Robert Blake (admiral)

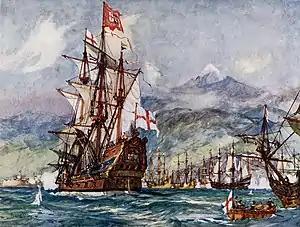
Robert Blake's flagship, the "George", at the Battle of Santa Cruz de Tenerife, 1657, by Charles Dixon

In February 1656 commercial rivalry with Spain was soon turned to war. In the Anglo-Spanish War Blake blockaded Cádiz, during which one of his captains, Richard Stayner, destroyed most of the Spanish plate fleet at the Battle of Cádiz. A galleon of treasure was captured, and the overall loss to Spain was estimated at £2 million. Blake maintained the blockade throughout the winter, the first time the fleet had stayed at sea over winter.